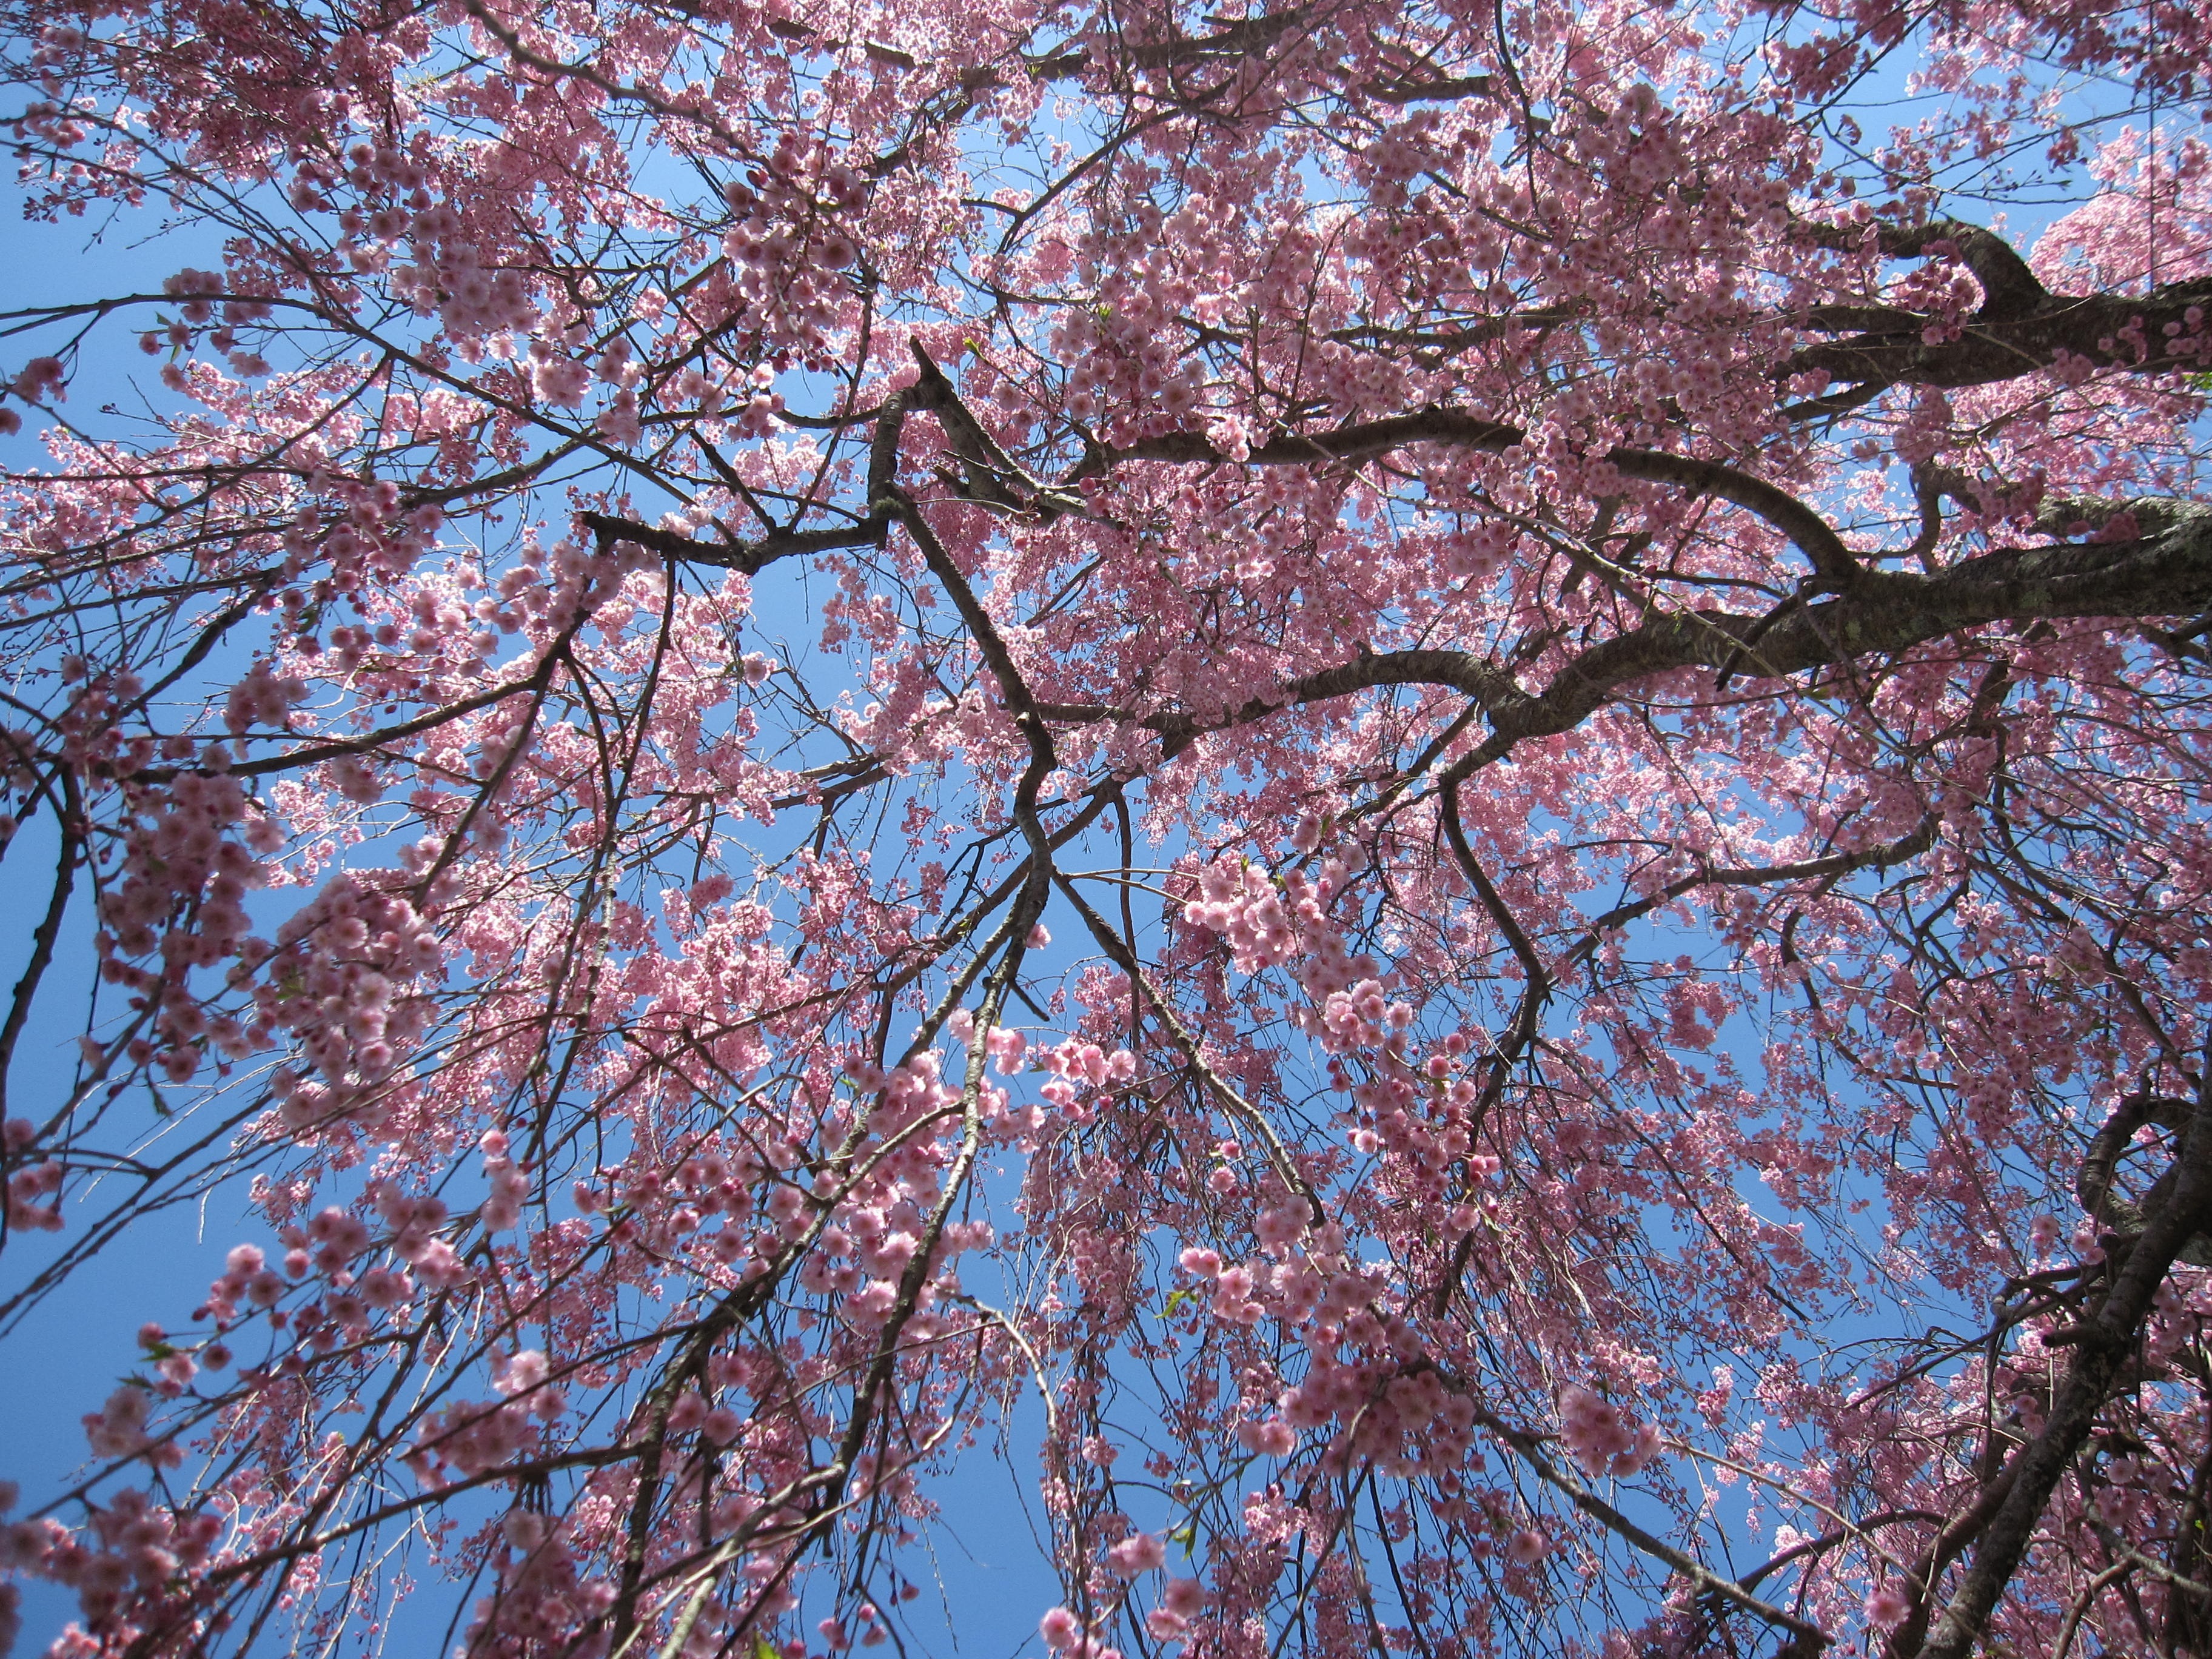
tree, nature, branch, blossom, plant, sky, flower, bloom, spring, season, cherry blossom, beauty, beautiful, springtime, flowering tree, pink flowers, cherry blossoms, new growth, cherry tree, pink blossoms, weeping cherry, pink tree